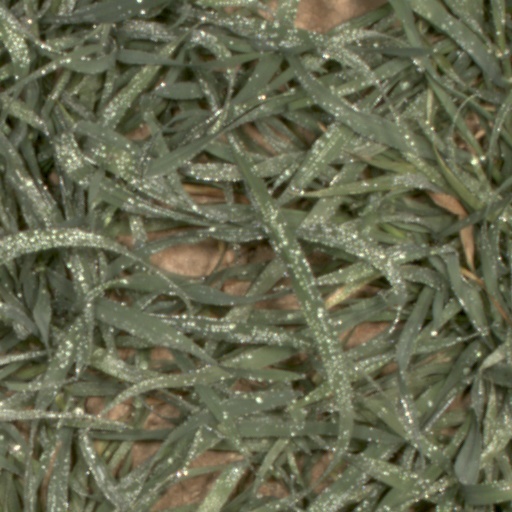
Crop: wheat